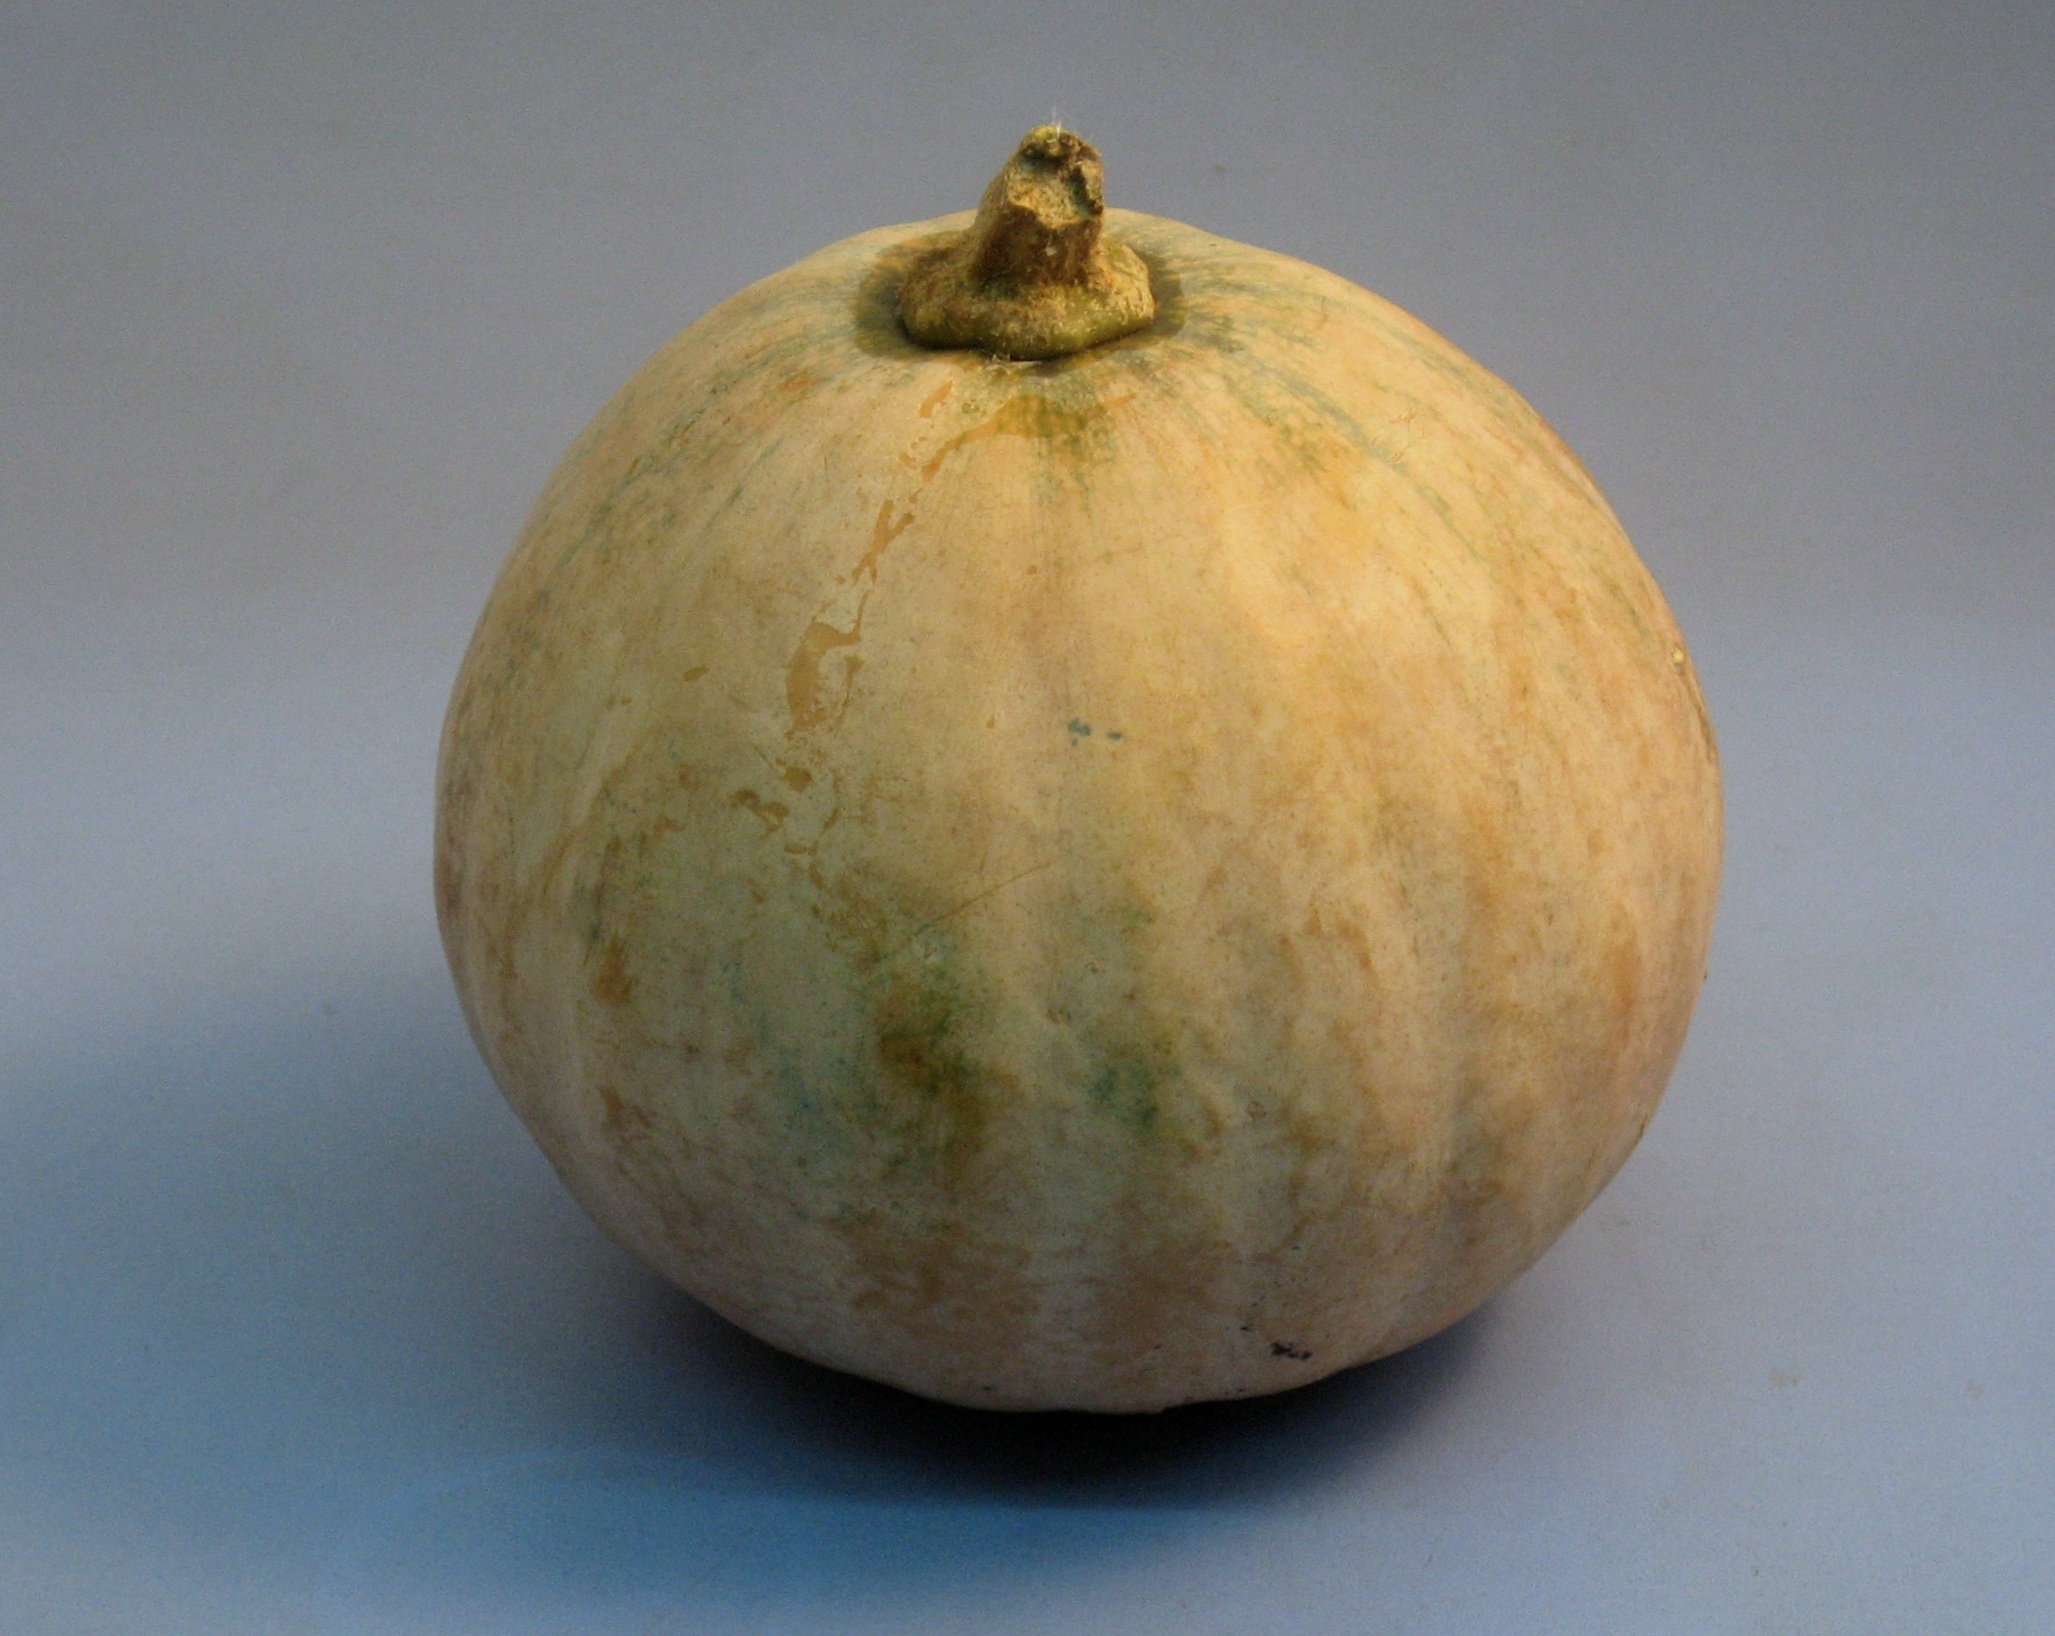
plant, fruit, food, produce, vegetable, pumpkin, japan, gourd, calabaza, cucurbita, yokosuka, flowering plant, winter squash, land plant, cucumber gourd and melon family